Rafael Cardoso

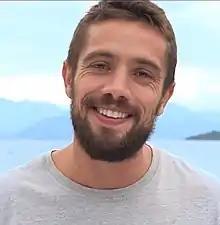
Cardoso in 2017

He began his career in television, playing small parts on specials on RBS TV in Rio Grande do Sul. His first appearance on national television was in 2008, when he played a character in the soap opera Beleza Pura.